Bobbins (webcomic)

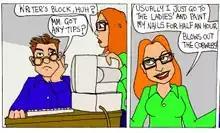
First two panels of "Bobbins", featuring Richard and Shelley

Bobbins is a webcomic written by John Allison. It ran from 21 September 1998 to 3 June 2002, but shifted into reruns with commentary on 17 May 2002. It has made occasional returns in John Allison's website in between his other comics since 2013. Webcomics portal Keenspot kept the "Bobbins" archive freely accessible online, but the archives eventually moved to Allison's own site.